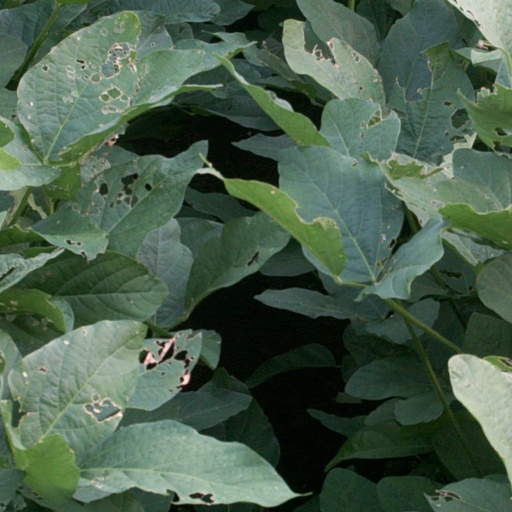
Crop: soybean